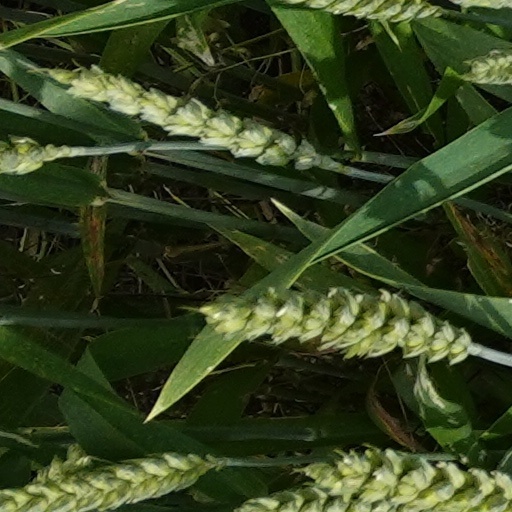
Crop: wheat